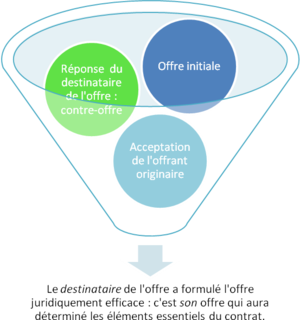
Schéma expliquant le fonctionnement d'une contre-offre, et comment le destinataire de l'offre peut finalement être l'auteur de l'offre juridiquement efficace. En forme d'entonnoir parce que, en principe, la contre-offre est plus précise, plus ferme que l'offre originale.
En droit civil français, l'acceptation est le consentement d'une personne à une offre de contrat qui lui a été faite. C'est un acte unilatéral de volonté, émanant du destinataire d'une pollicitation, qui montre l'intention de celui-ci de conclure le contrat.
Le terme de pollicitation tient son origine du droit romain, où il correspondait à une promesse de don réalisée par un candidat à une magistrature municipale.